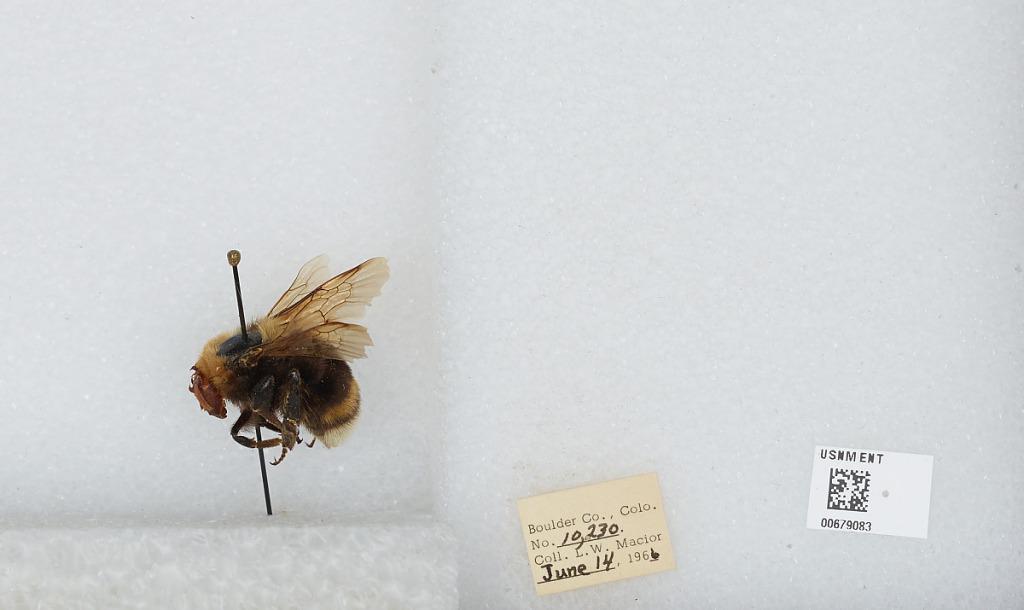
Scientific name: Bombus (Bombus) occidentalis Greene
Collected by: L. Macior
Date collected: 1966-6-14
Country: United States
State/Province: Colorado
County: Boulder
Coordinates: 40.09, -105.36